Ball's Bluff Battlefield and National Cemetery

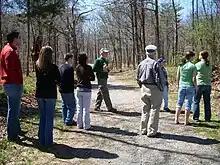
Local battlefield guide conducts a tour at the Ball's Bluff Battlefield and National Cemetery, April 4, 2009.

The battlefield area was declared a National Historic Landmark in 1984. At that time the tall bluff, the landing on the Potomac River, and almost all aspects of the site were substantially the same as the time of the battle 123 years before. An "intrusion" is the wall-enclosed Ball's Bluff National Cemetery, holding 54 graves of Union dead (53 unknown, and James Allen of the 15th Massachusetts Infantry). Another intrusion is a fenced approach road built in 1907. A commemorative marker for Confederate soldier Clinton Hatcher, of the 8th Virginia Infantry, and a marker of the site of Baker's mortal wounding, are nearby.